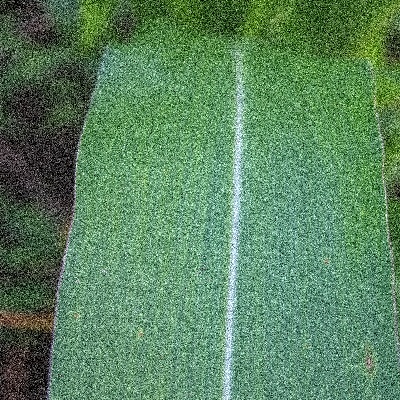
Label: Corn_(Maize)___Leaf_Spot